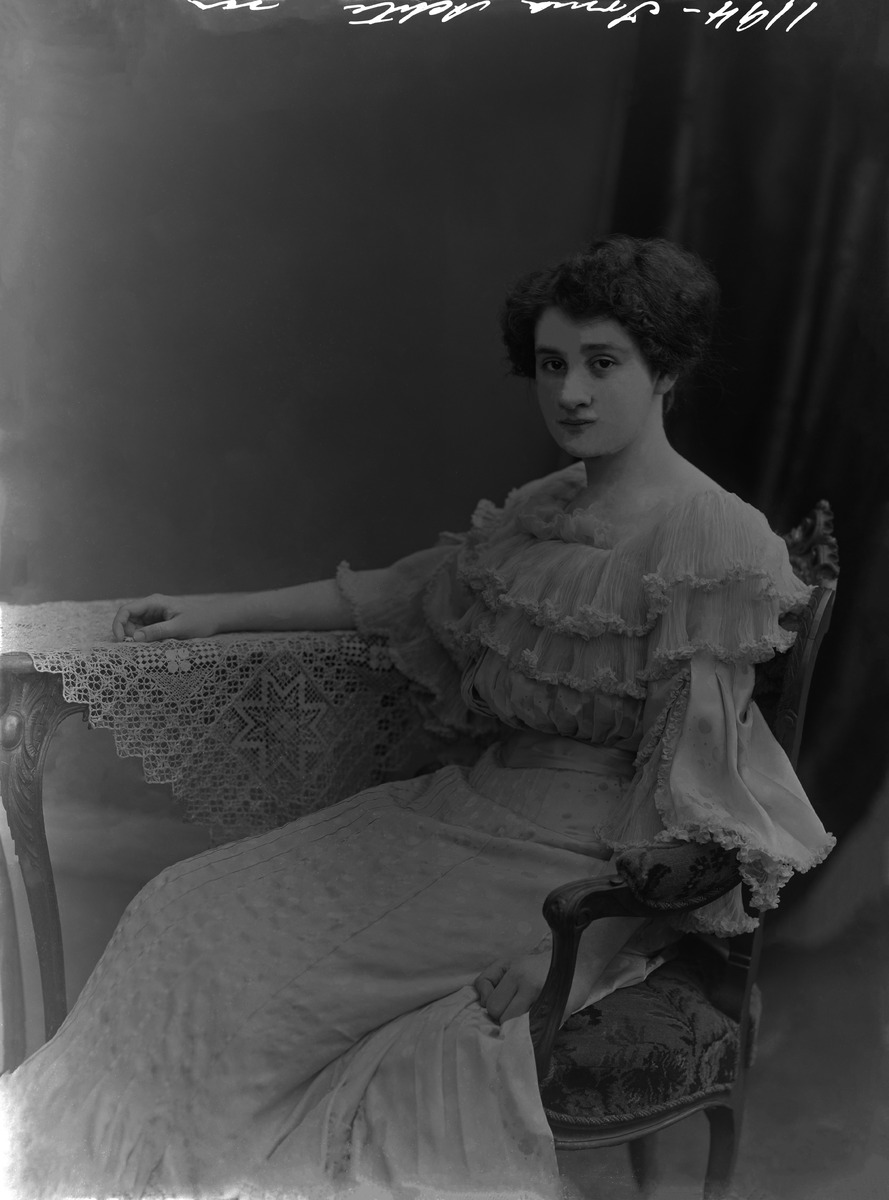
Suomalainen oopperalaulaja Irma Ackté (1887 - 1936), jonka ääniala oli altto
sisällön kuvaus: Suomalainen oopperalaulaja Irma Ackté (1887 - 1936), jonka ääniala oli altto. mustavalkoinen
Kuvaaja: Nyblin, Daniel, valokuvaaja
Ajankohta: kuvausaika 1910 -luku
Aiheet: Ackté, Irma, ooppera, naiset, muotokuvat, naisten puvut, korut, näyttämötaiteilijat, laulajat, pitsit, musiikki